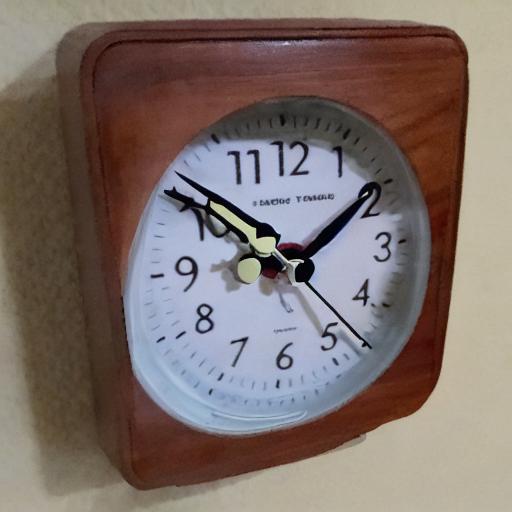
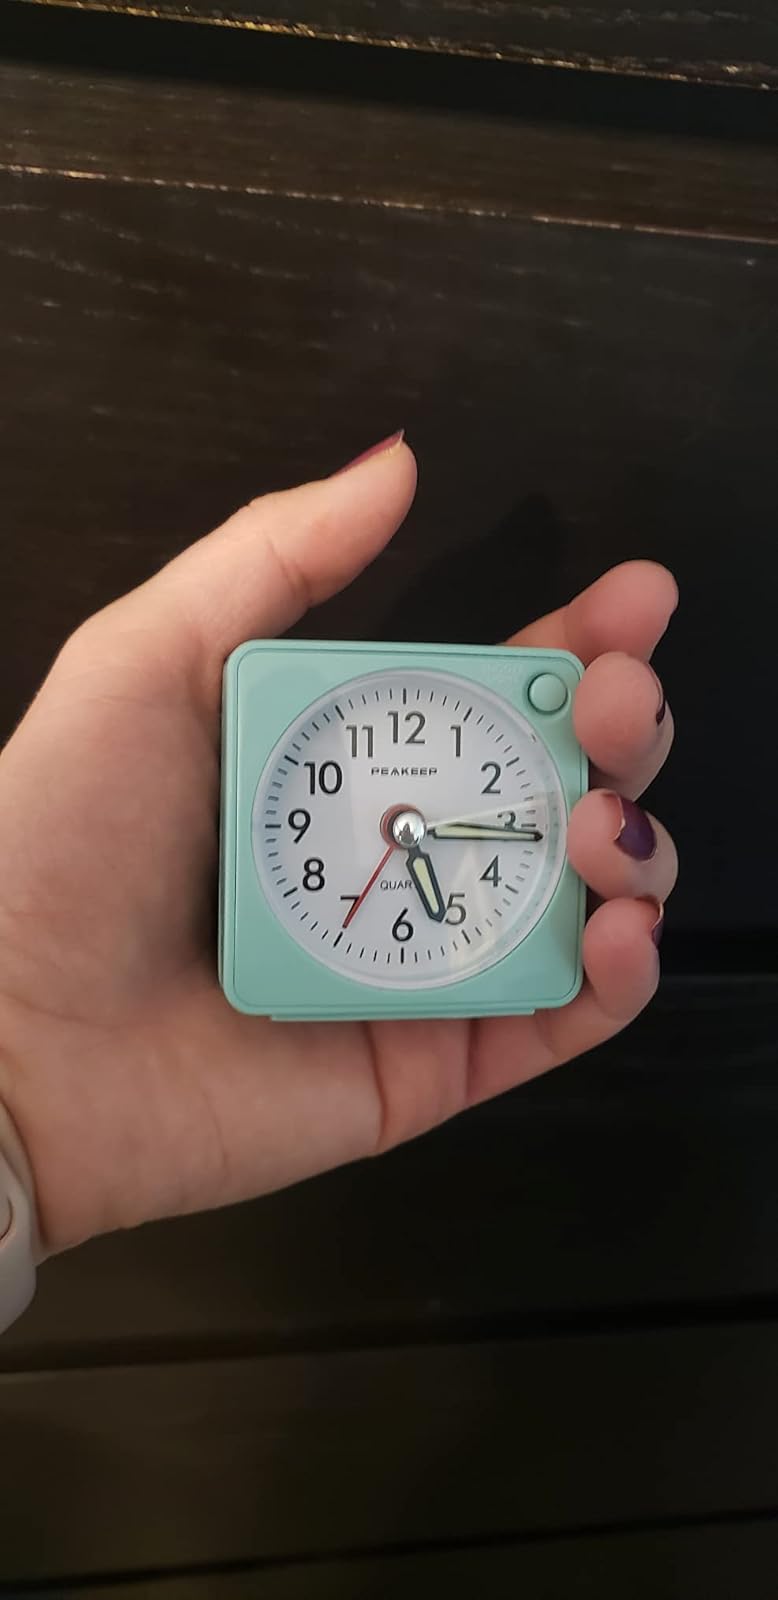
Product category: clock
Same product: no